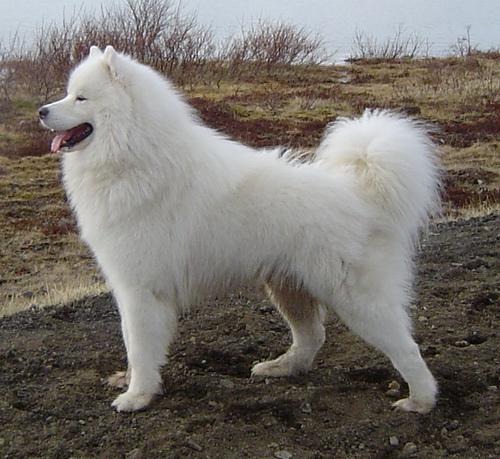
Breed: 2192-n000088-Samoyed